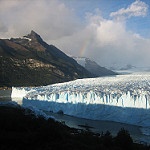
Label: glacier